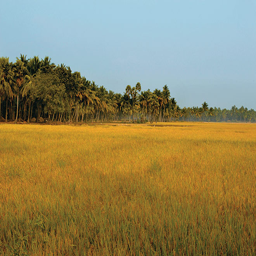
person and coconut trees thrive in the fertile soils of the delta